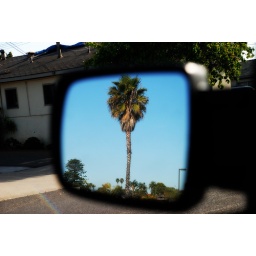
I was waiting for G...and I snapped this while sitting in the car